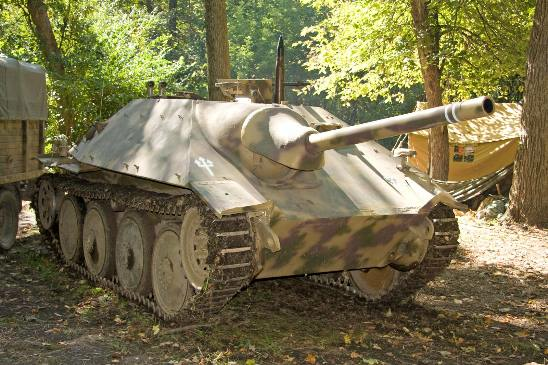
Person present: No